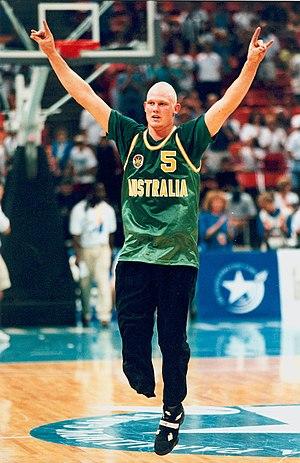
L’Équipe d'Australie de basket-ball en fauteuil roulant est la sélection masculine senior qui représente l'Australie dans les compétitions majeures de basket-ball en fauteuil roulant. Cette sélection rassemble les meilleurs joueurs australiens sous l’égide de la Fédération australienne de basket-ball.